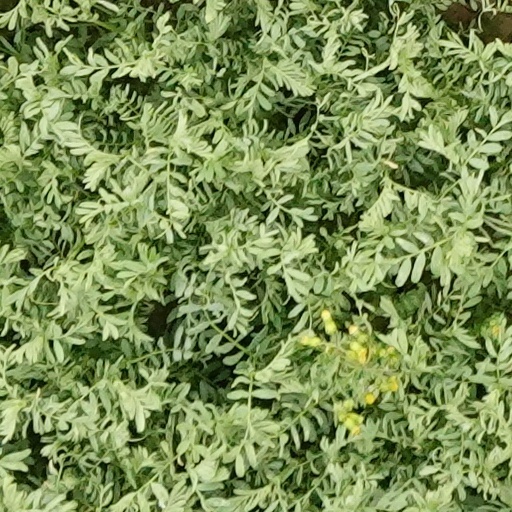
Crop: wheat